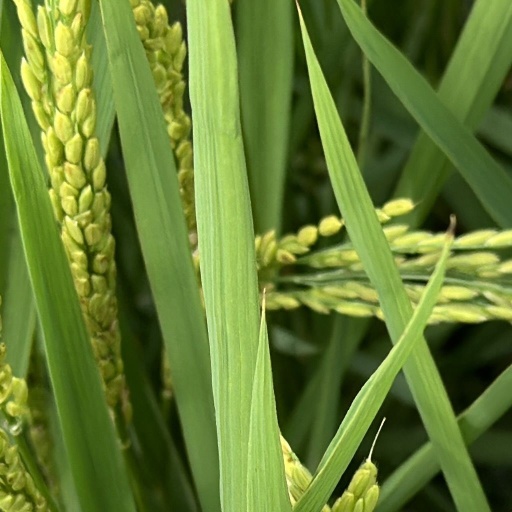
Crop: rice